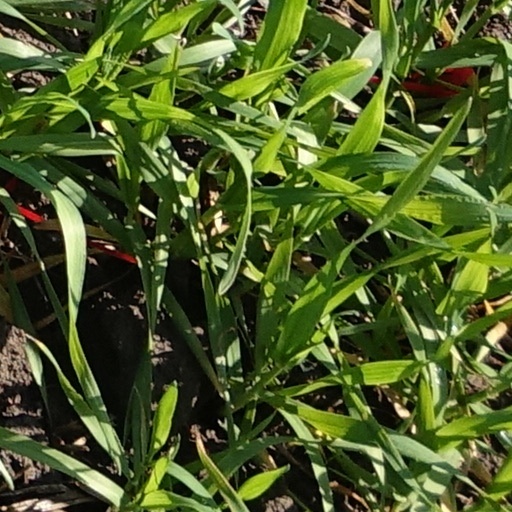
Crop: wheat